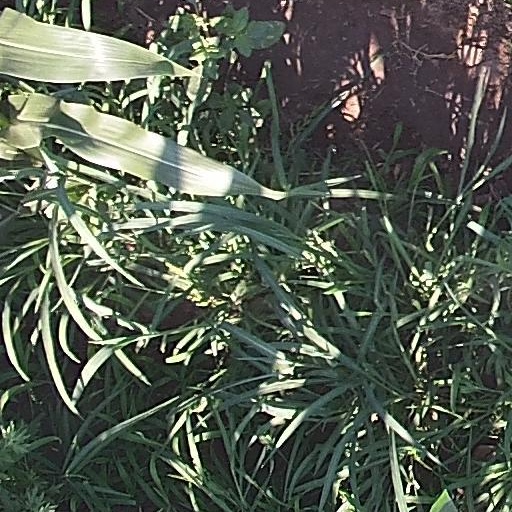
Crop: maize; corn